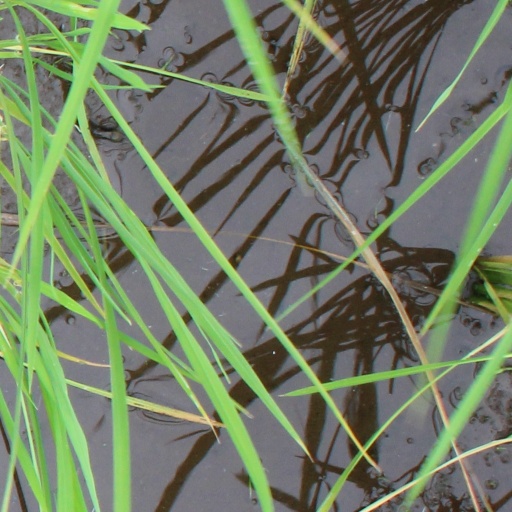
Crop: rice